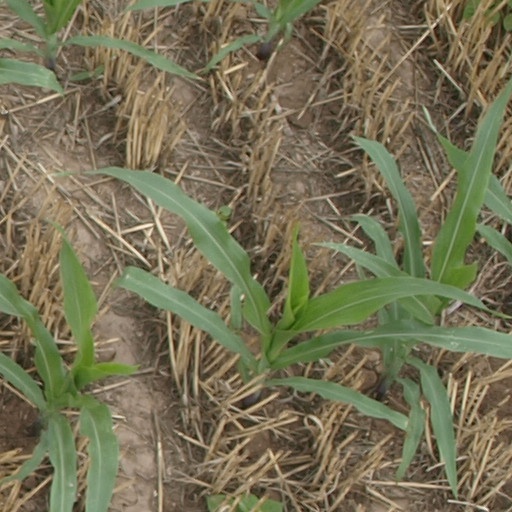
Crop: maize; corn